Beatrice Allen

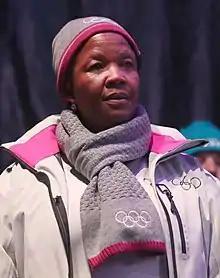
Allen at the 2020 Winter Youth Olympics

Beatrice Allen (born 8 August 1950) has been the vice president of the Gambia National Olympic Committee since 2009 and a member of the International Olympic Committee starting in 2006. She has served as vice president of the World Baseball Softball Confederation (WBSC), one of the biggest international sports federations, since 2017.